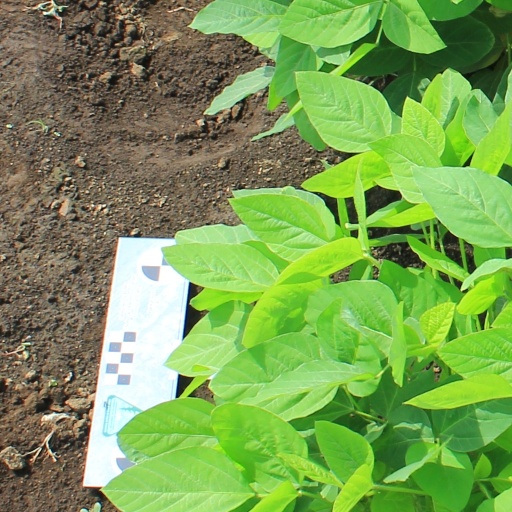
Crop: soybean